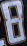
Number: 8